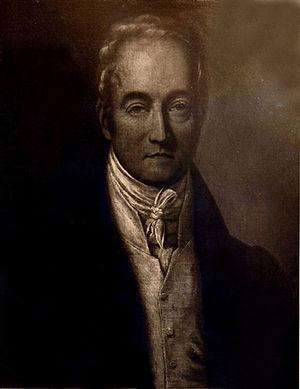
Howard Douglas, 3ᵉ baronnet, est un officier britannique et un écrivain qui est lieutenant-gouverneur du Nouveau-Brunswick.
Le Commissaire de la République des îles Ioniennes est le représentant local du gouvernement britannique aux États-Unis des îles Ioniennes entre 1816 et 1864.